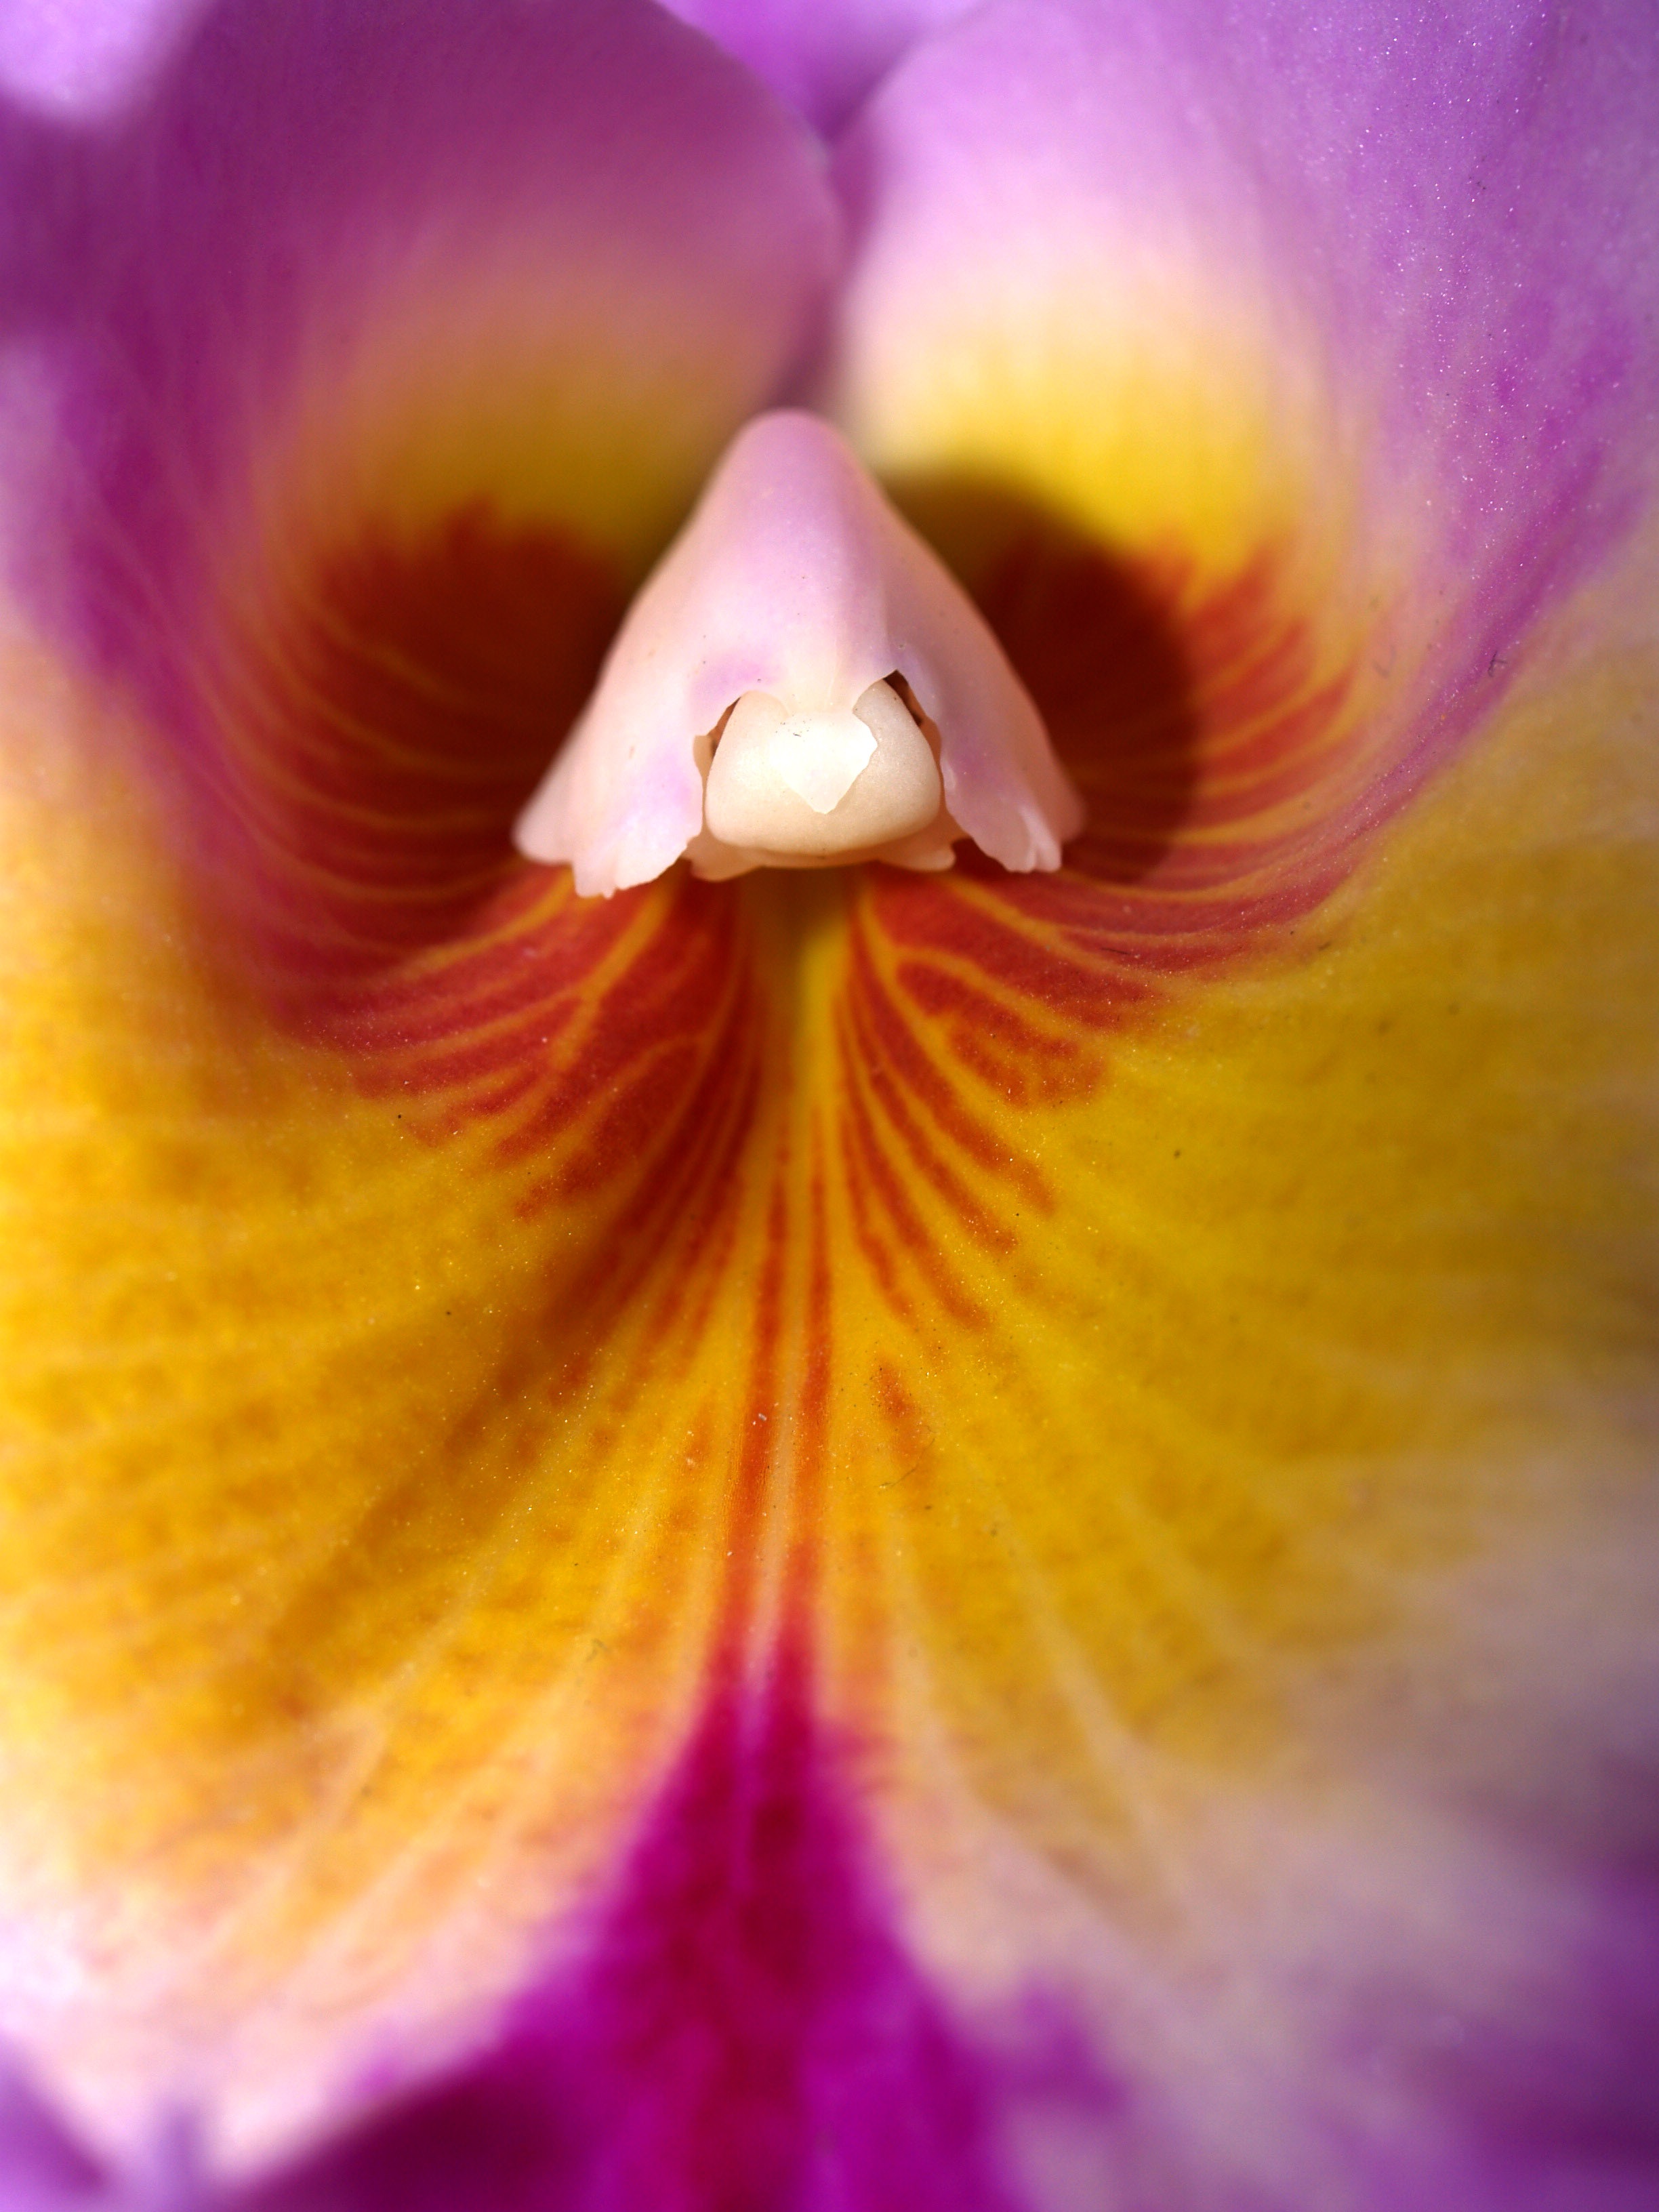
nature, branch, blossom, growth, plant, photography, flower, purple, petal, bloom, summer, daisy, foliage, bouquet, decoration, spring, tropical, lush, color, natural, clean, botany, yellow, pink, flora, botanical, orchid, close up, human body, luxury, ornate, decorative, iris, eye, violet, blowing, bright, head, beautiful, conservation, organ, event, exotic, bud, oriental, elegance, individual, carpel, macro photography, flowering plant, phalanxes, plant stem, land plant, violet family